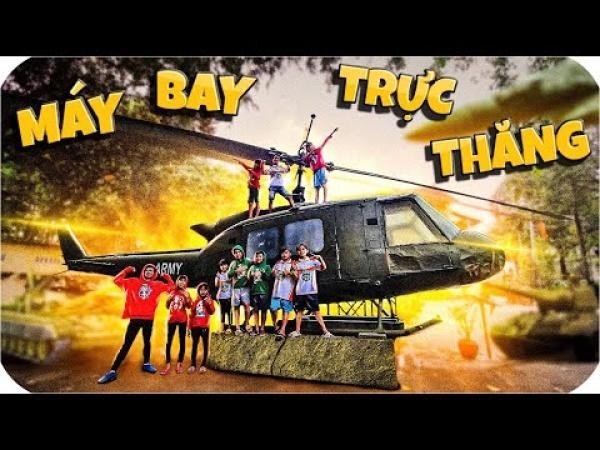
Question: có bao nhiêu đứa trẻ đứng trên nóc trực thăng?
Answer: có ba đứa trẻ đứng trên nóc trực thăng